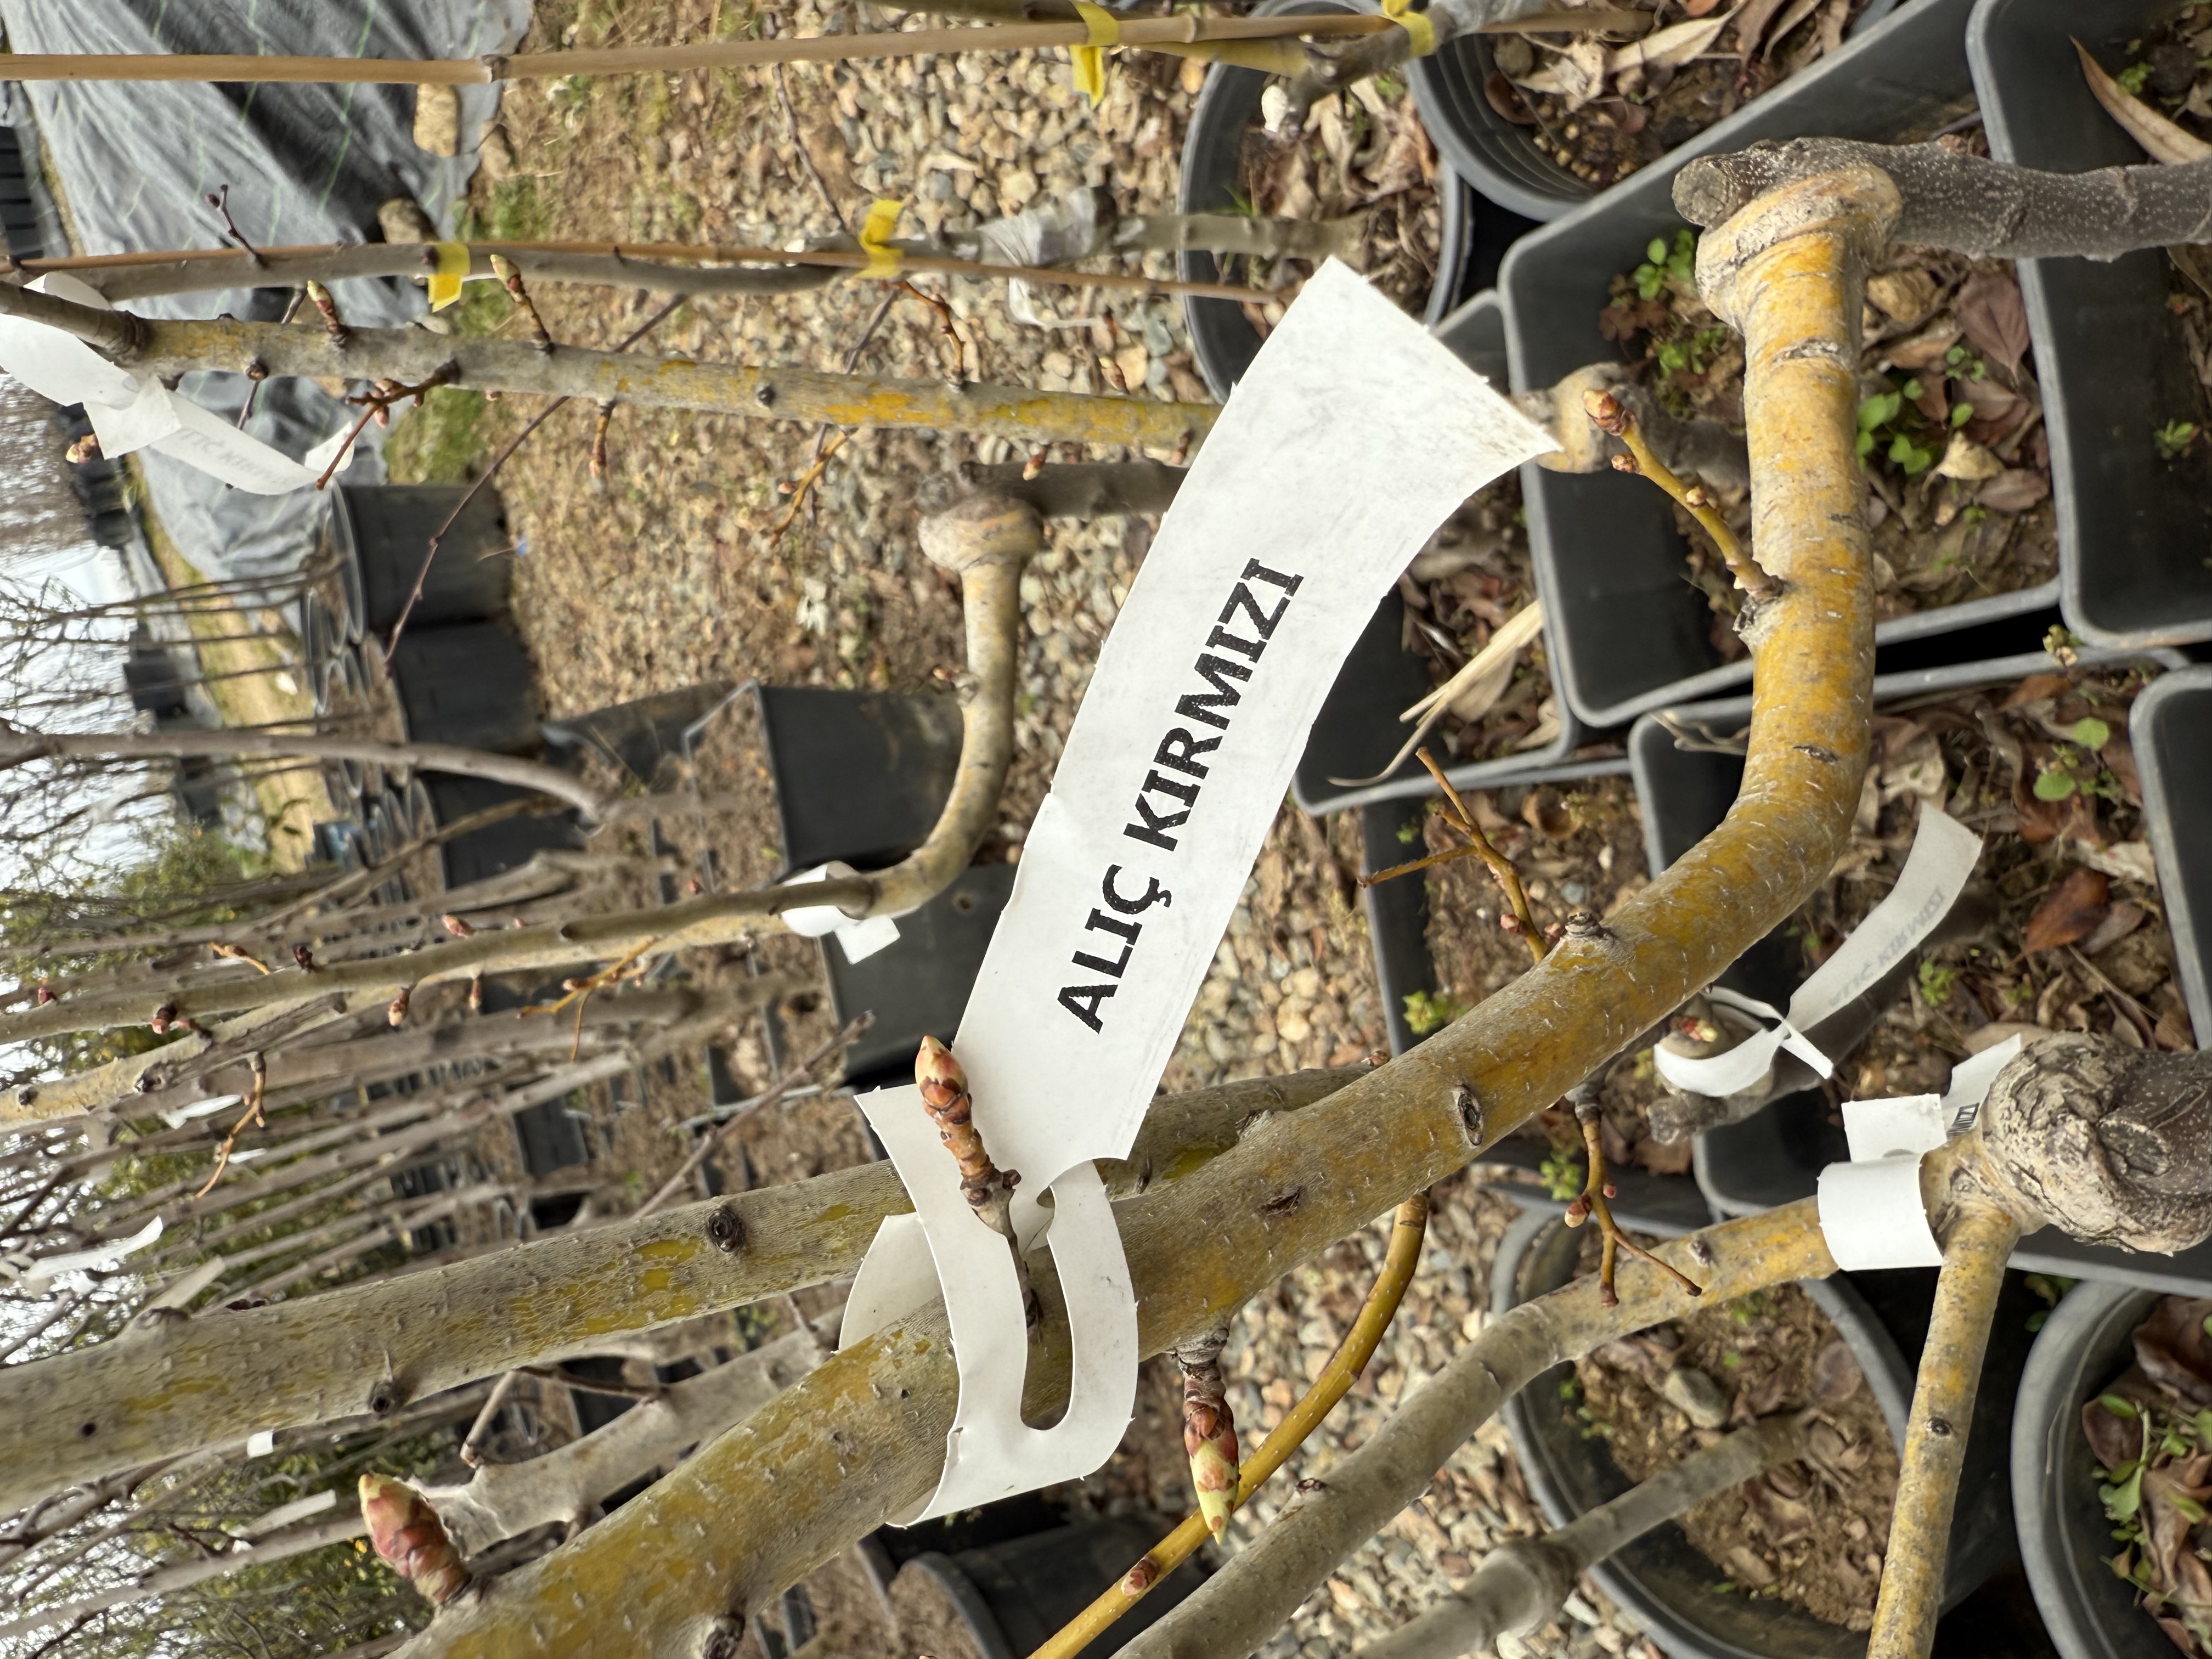
Variety: Red Azarol